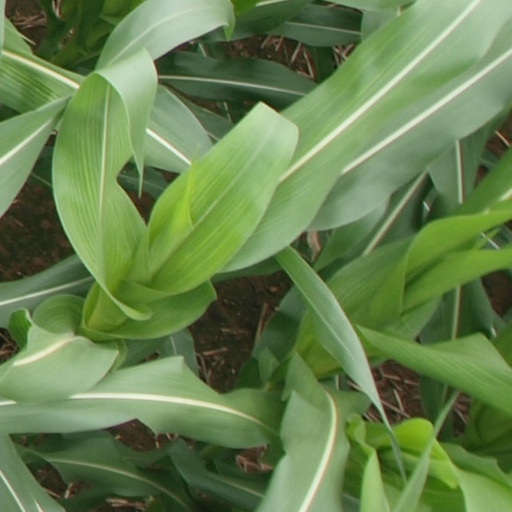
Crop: maize; corn